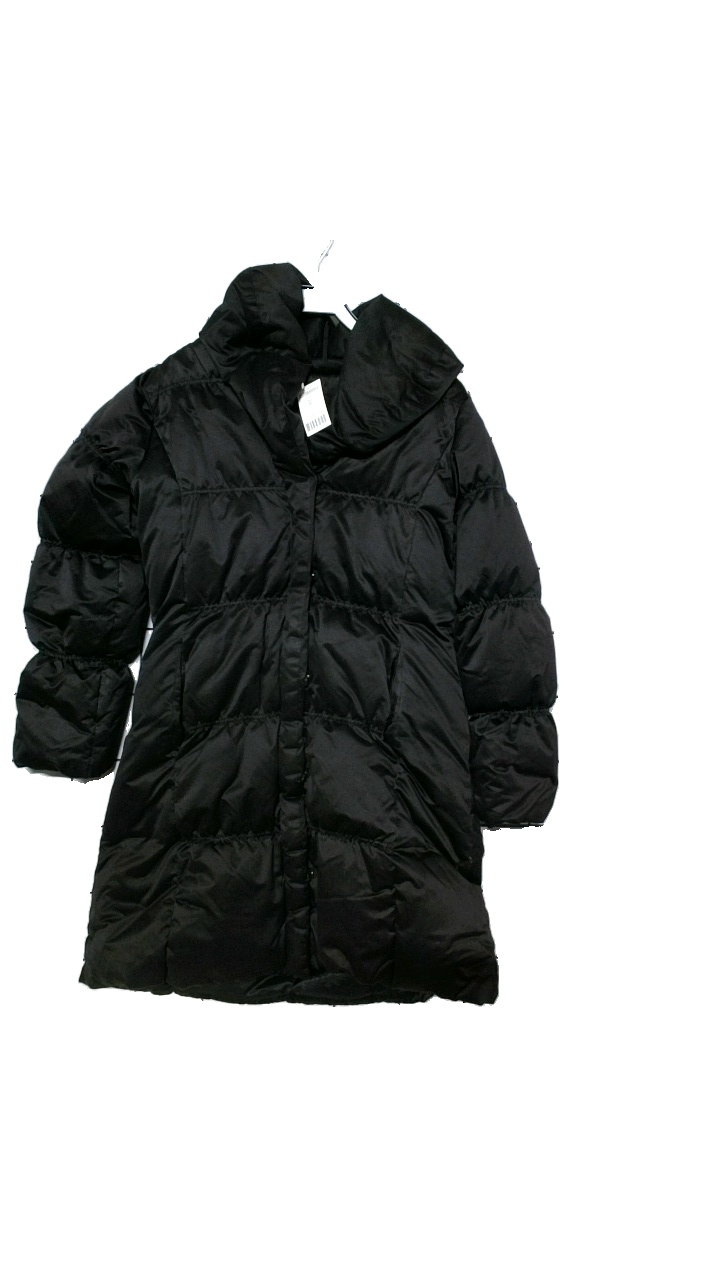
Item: Winter Jacket (Ladies)
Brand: Inwear
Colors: Black
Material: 100% polyester. 55% polyester, 45% viscose
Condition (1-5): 4
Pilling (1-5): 5
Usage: Reuse
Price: >400